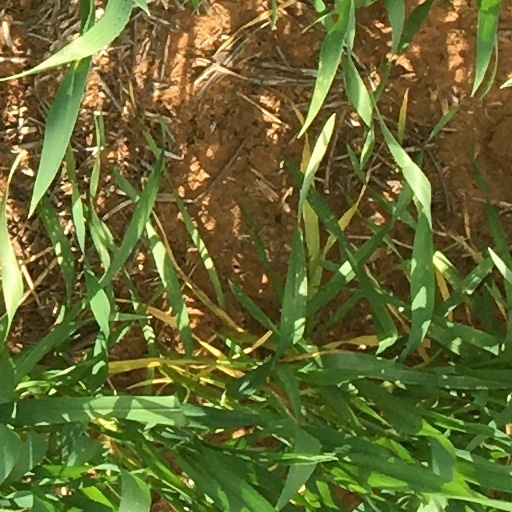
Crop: wheat